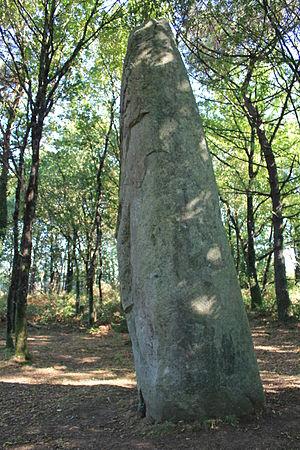
Menhir de Kermarquer (Moustoir-Ac) This building is indexed in the Base Mérimée, a database of architectural heritage maintained by the French Ministry of Culture,
Cet article recense les monuments historiques français classés en 1924.
Le menhir de Men-Bras-de-Kermar-Ker est un menhir de Moustoir-Ac, dans le Morbihan en France. Il est le plus haut menhir debout du Morbihan.
Cet article recense les monuments historiques de l'arrondissement de Pontivy, dans le département du Morbihan, en France.